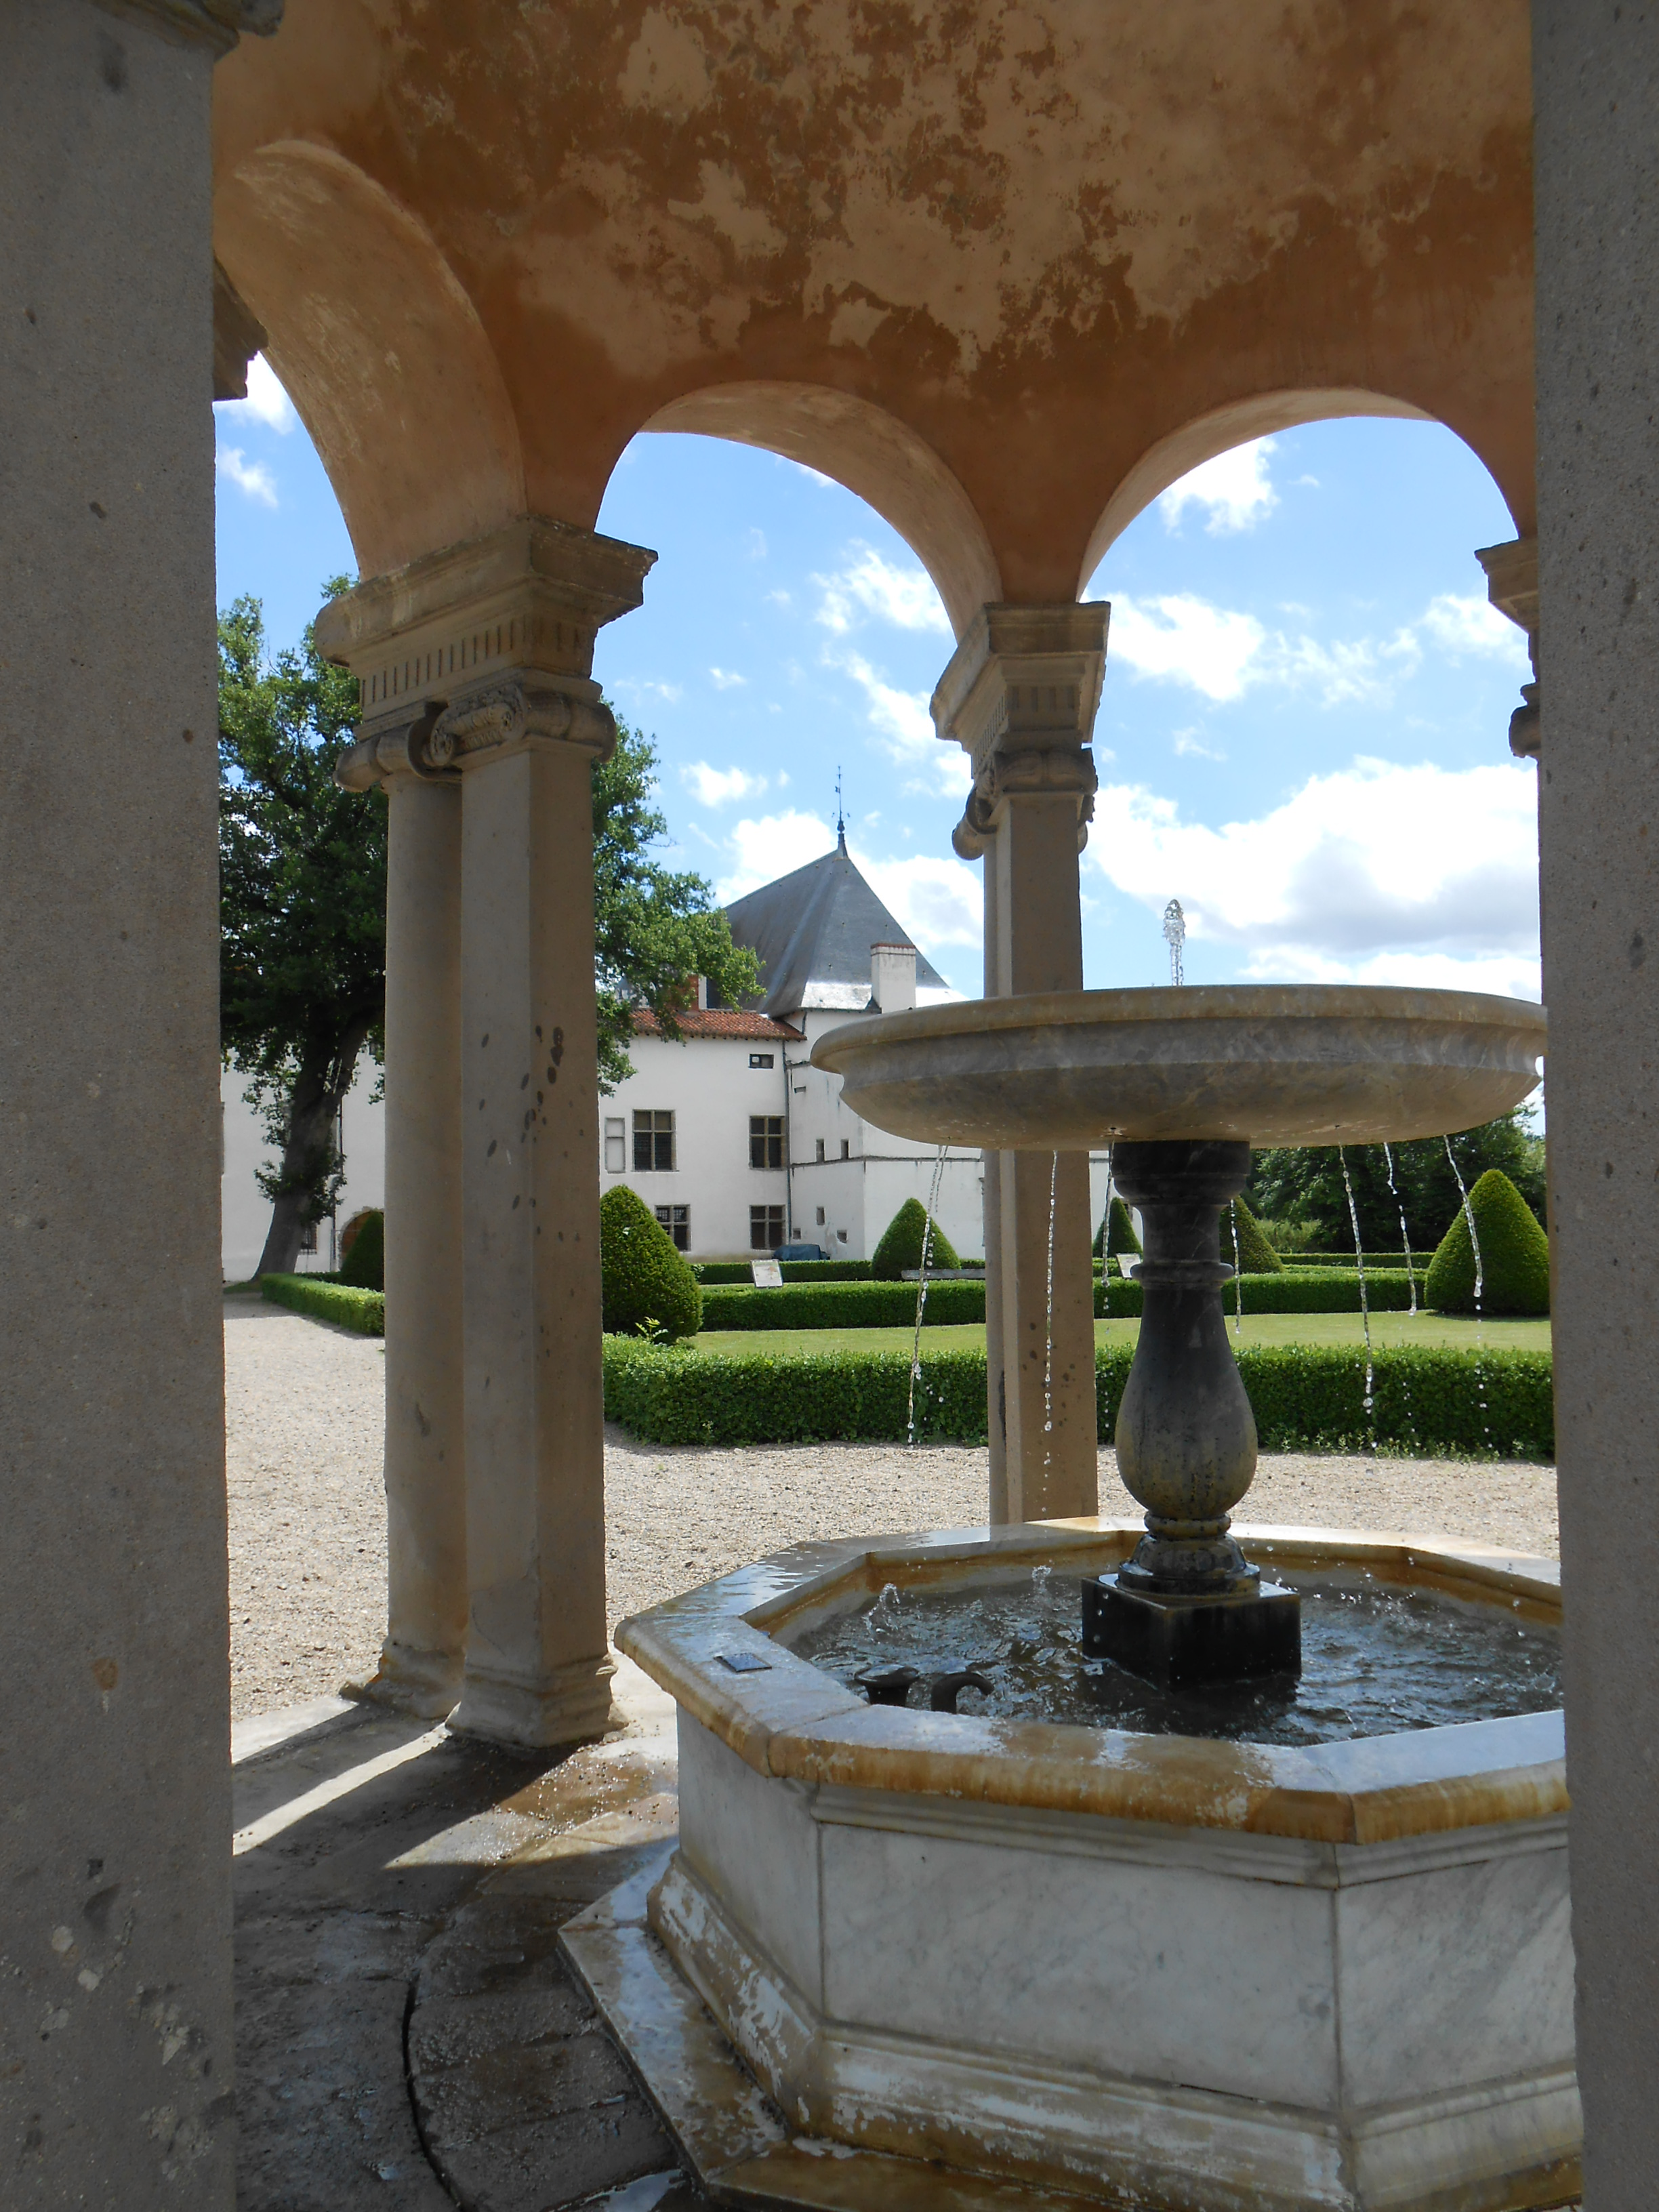
fountain, garden, architecture, romantic, water, marble, sculpture, garden house, water feature, arch, column, hacienda, shade, courtyard, concrete, arcade, daylighting, landscaping